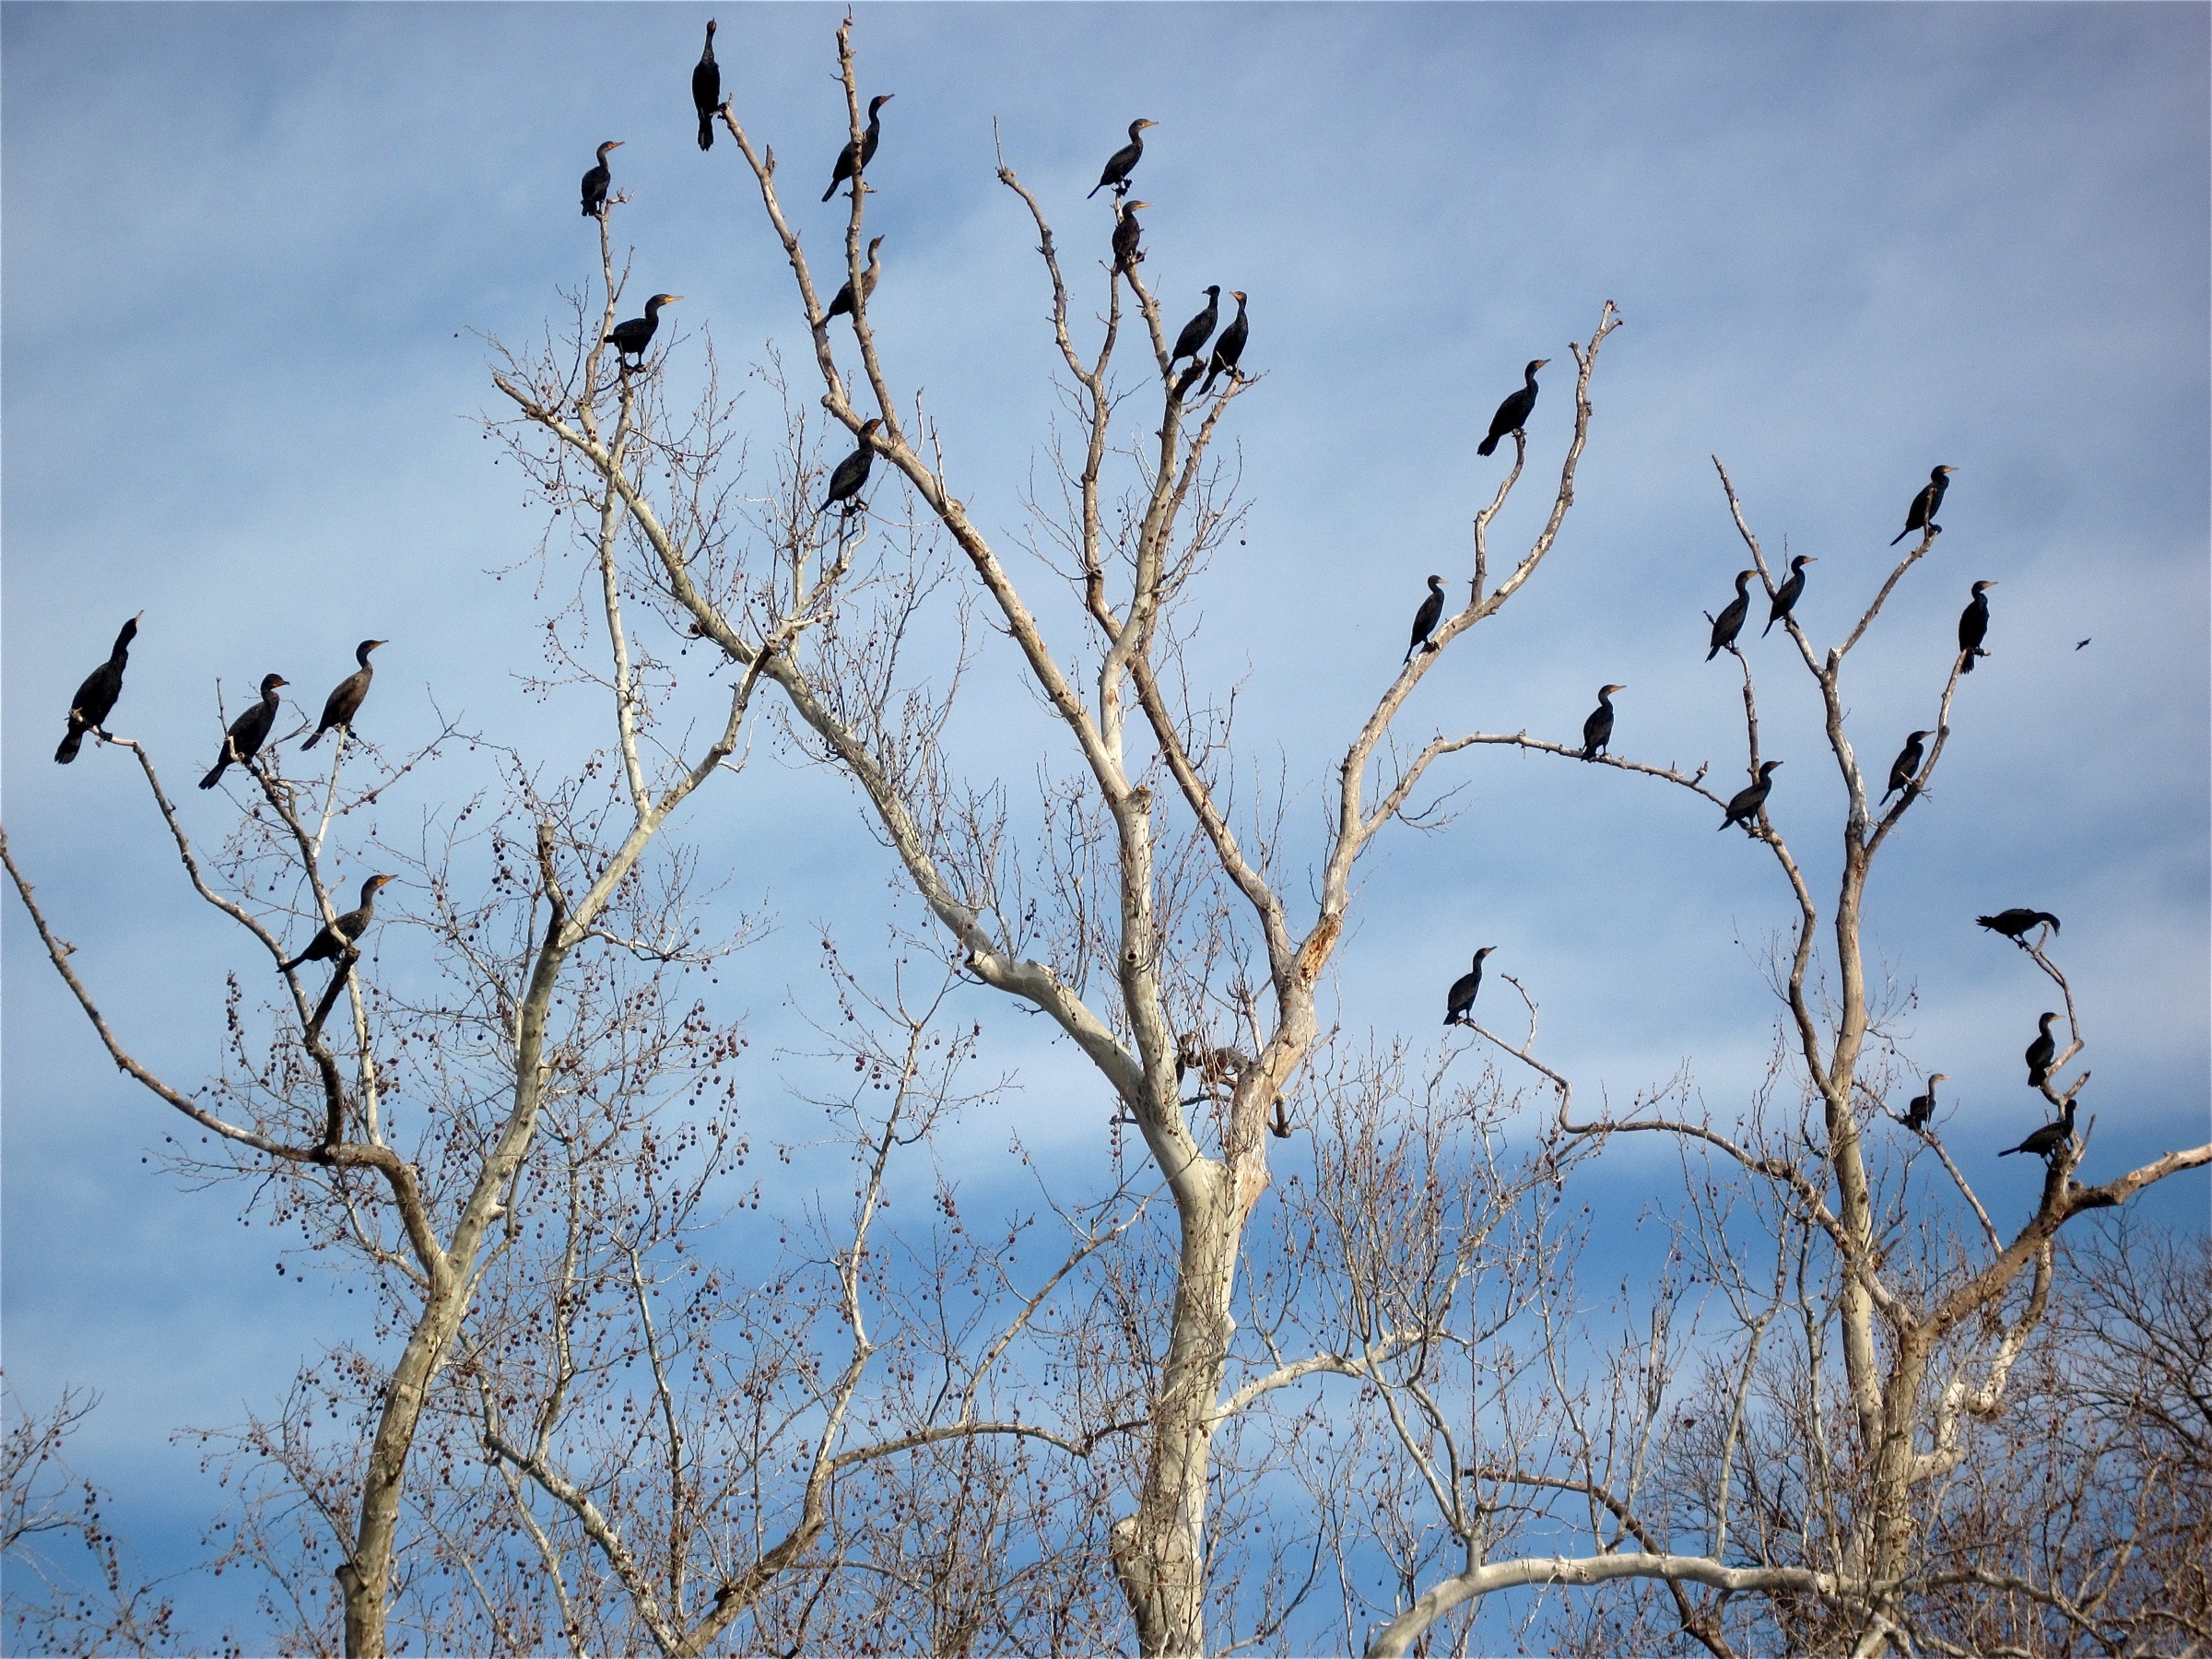
tree, nature, grass, branch, snow, winter, bird, plant, sky, leaf, flower, frost, flock, spring, season, twig, texas, woody plant, perching bird